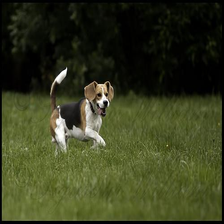
Species: dog
Breed: beagle